Montenegro national football team

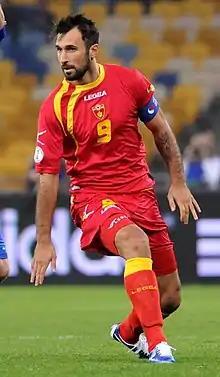
Mirko Vučinić was the first captain of Montenegro

Following the independence of Montenegro from Serbia and Montenegro, Serbia was set to represent both Serbia and Montenegro in the Euro 2008 qualifying stage. However, UEFA would include Montenegro as a late entry if FIFA ratified a separate Montenegrin Football Association before September 2006. Moreover, this did not occur before the competition began.